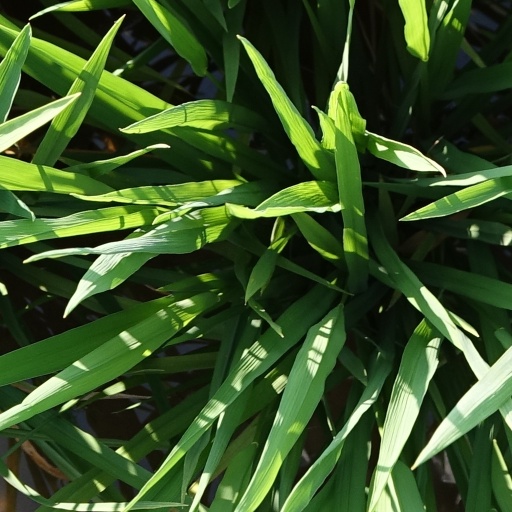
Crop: rice